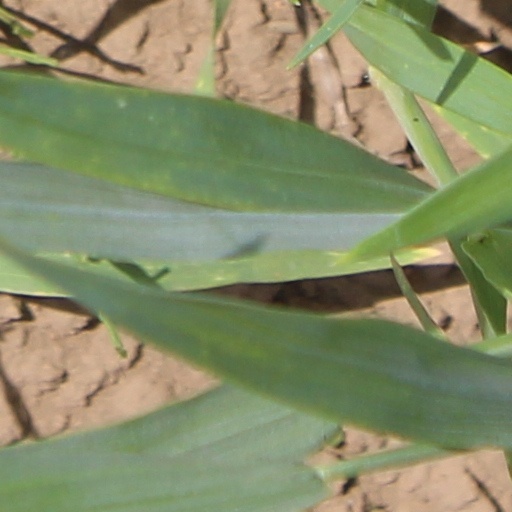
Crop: wheat